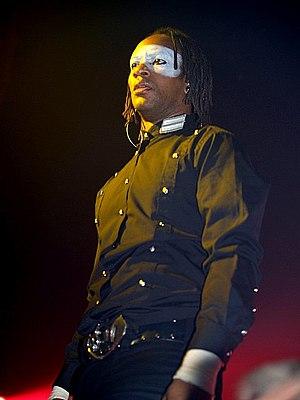
Keith Palmer, né Keith Andrew Palmer et plus connu sous les pseudonymes de Maxim Reality et Maxim, né le 21 mars 1967 à Peterborough, dans le Cambridgeshire, en Angleterre, est un danseur, chanteur et musicien qui s'est fait connaitre en tant que maître de cérémonie du groupe anglais de musique électronique The Prodigy.